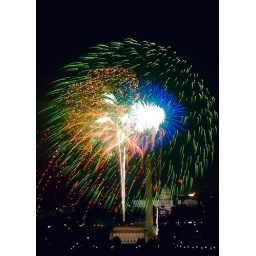
July 4th 2007 Fireworks photos taken from the 14th floor of my building in Arlington, VA